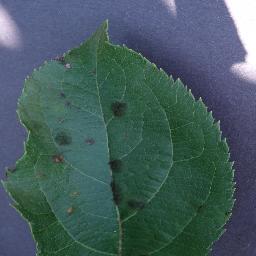
Label: Apple___Apple_scab